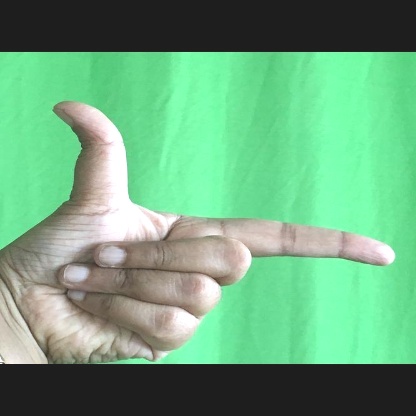
Mudra: Chandrakala